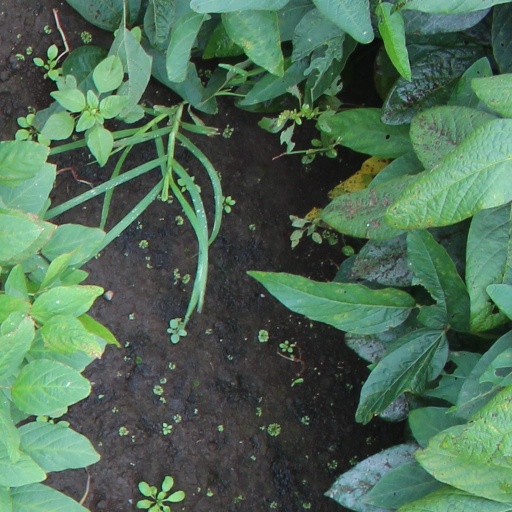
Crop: soybean